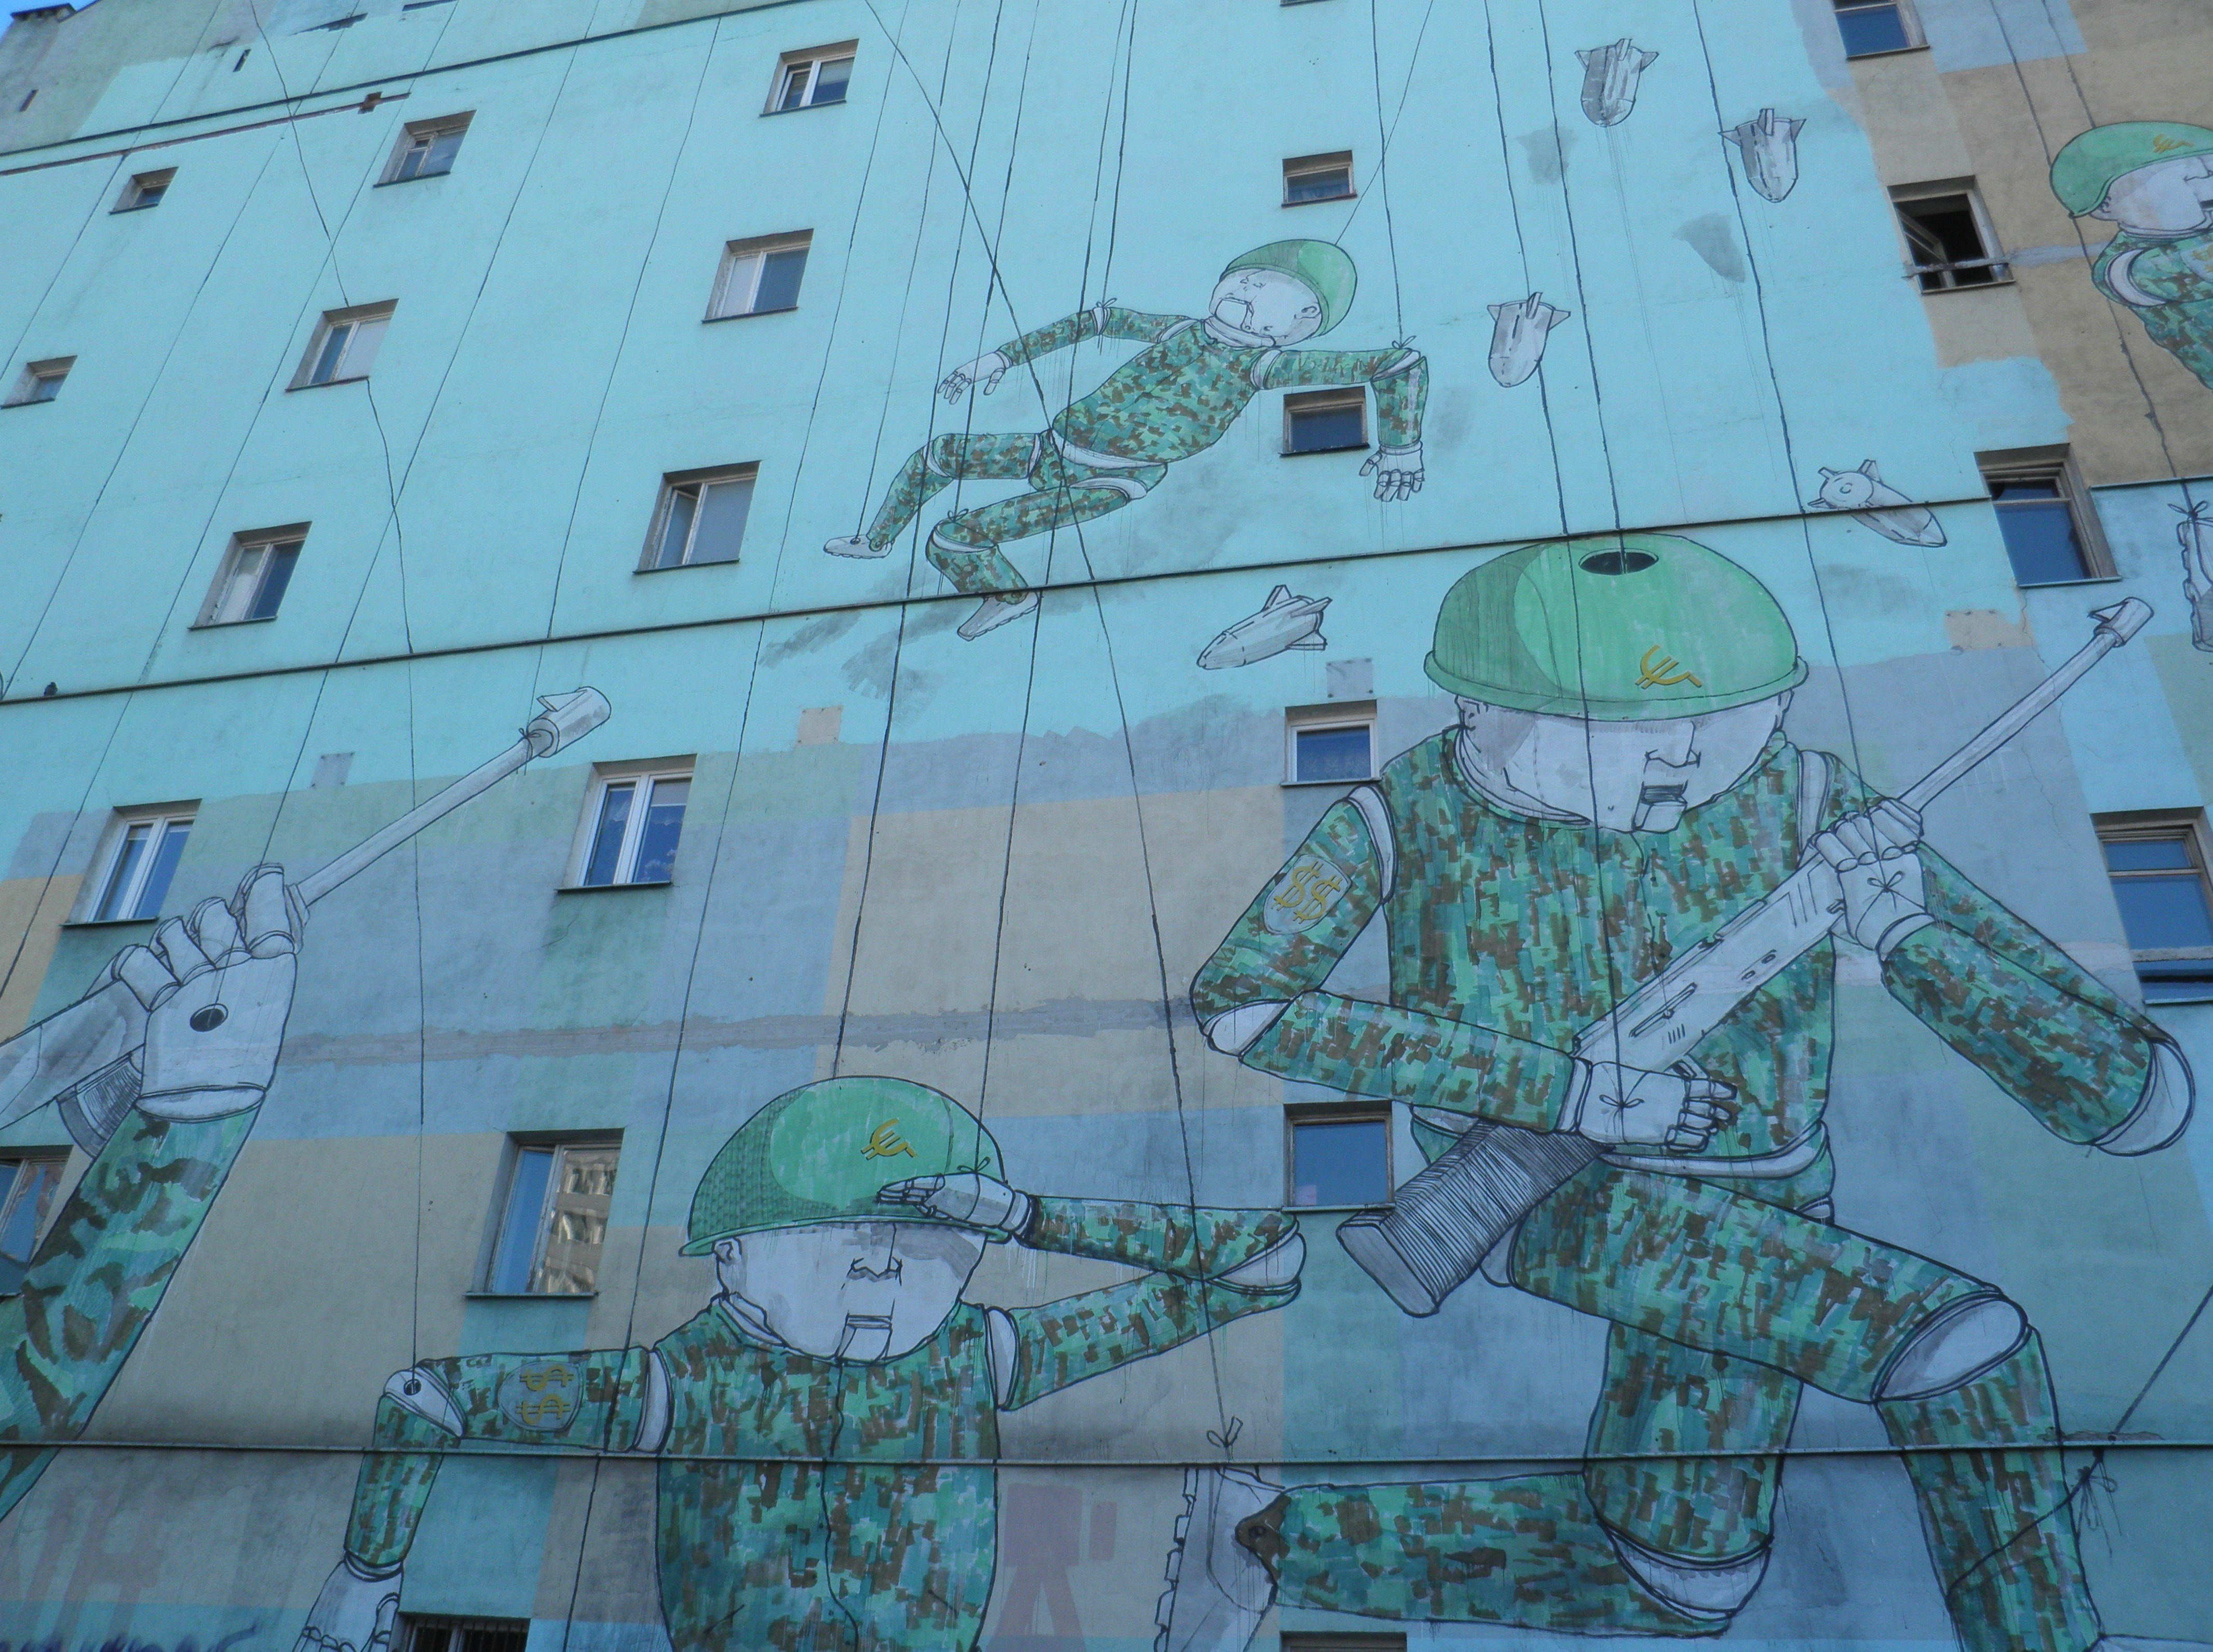
army, graffiti, art, sketch, drawing, poland, mural, warsaw, screenshot, urban design